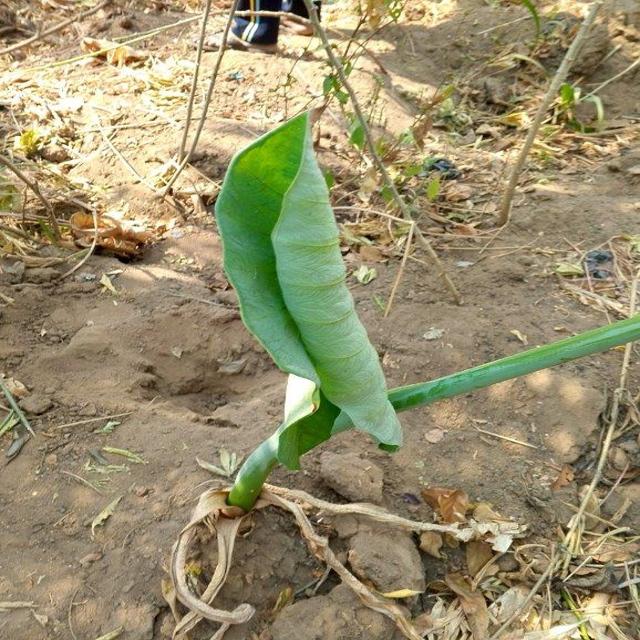
Label: Healthy